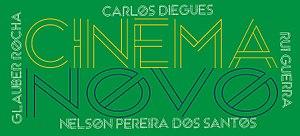
Cinema Novo est un mouvement cinématographique brésilien auquel appartenaient plusieurs réalisateurs brésiliens des années 1950 et 1960 qui a d'abord été influencé par le néoréalisme italien puis la Nouvelle Vague française.